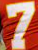
Number: 7